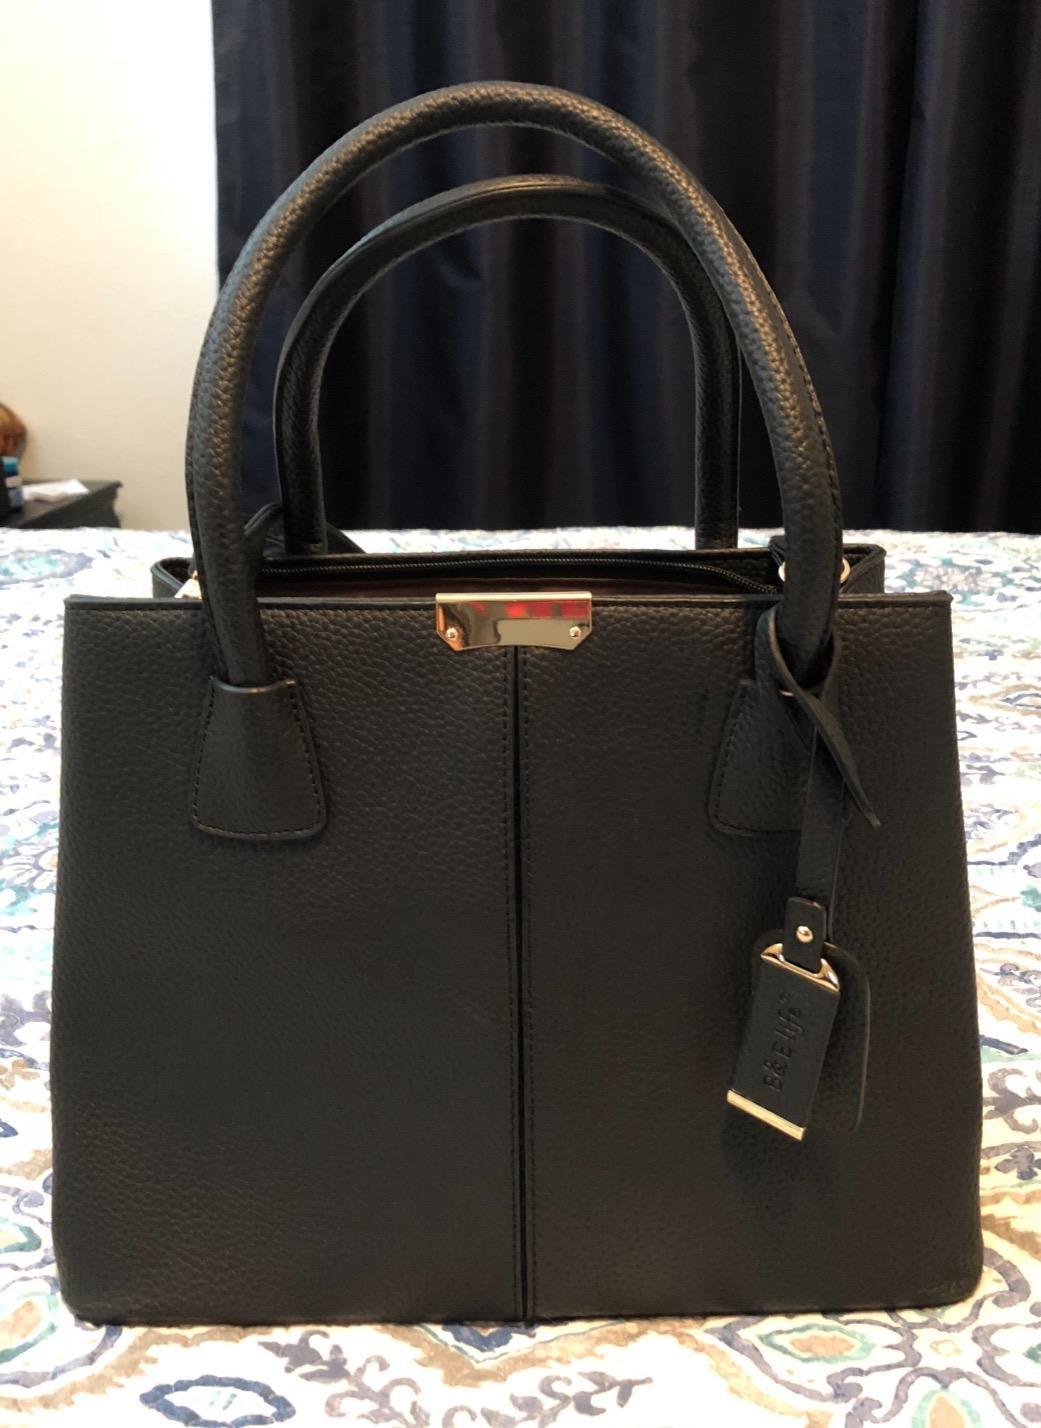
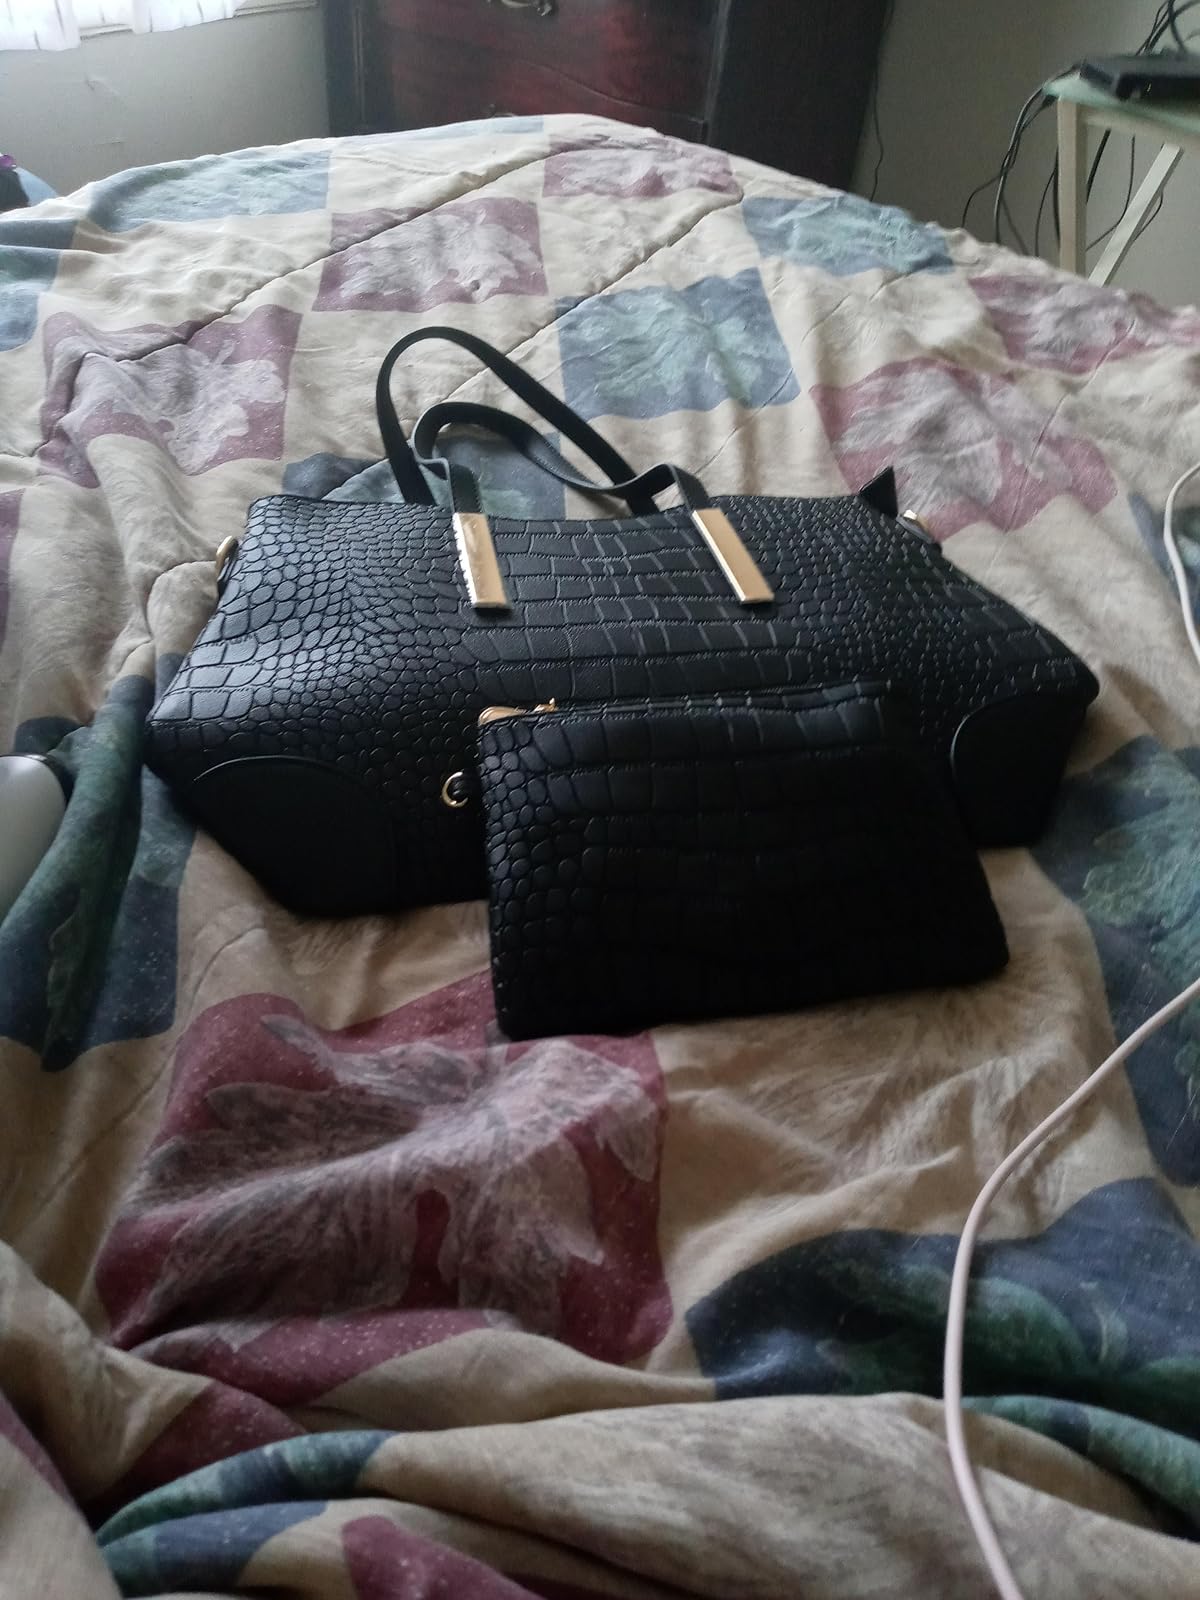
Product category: accessories_handbag
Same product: no